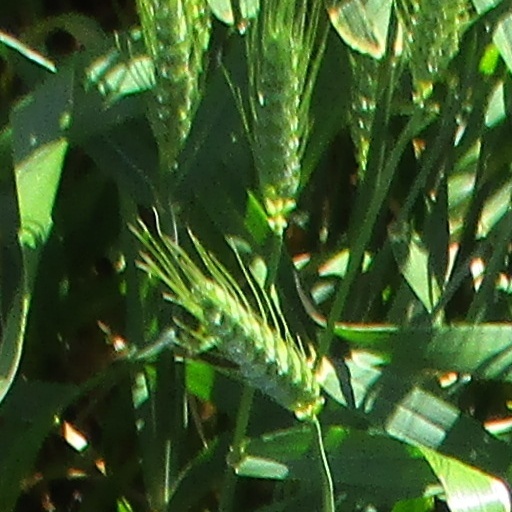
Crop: wheat